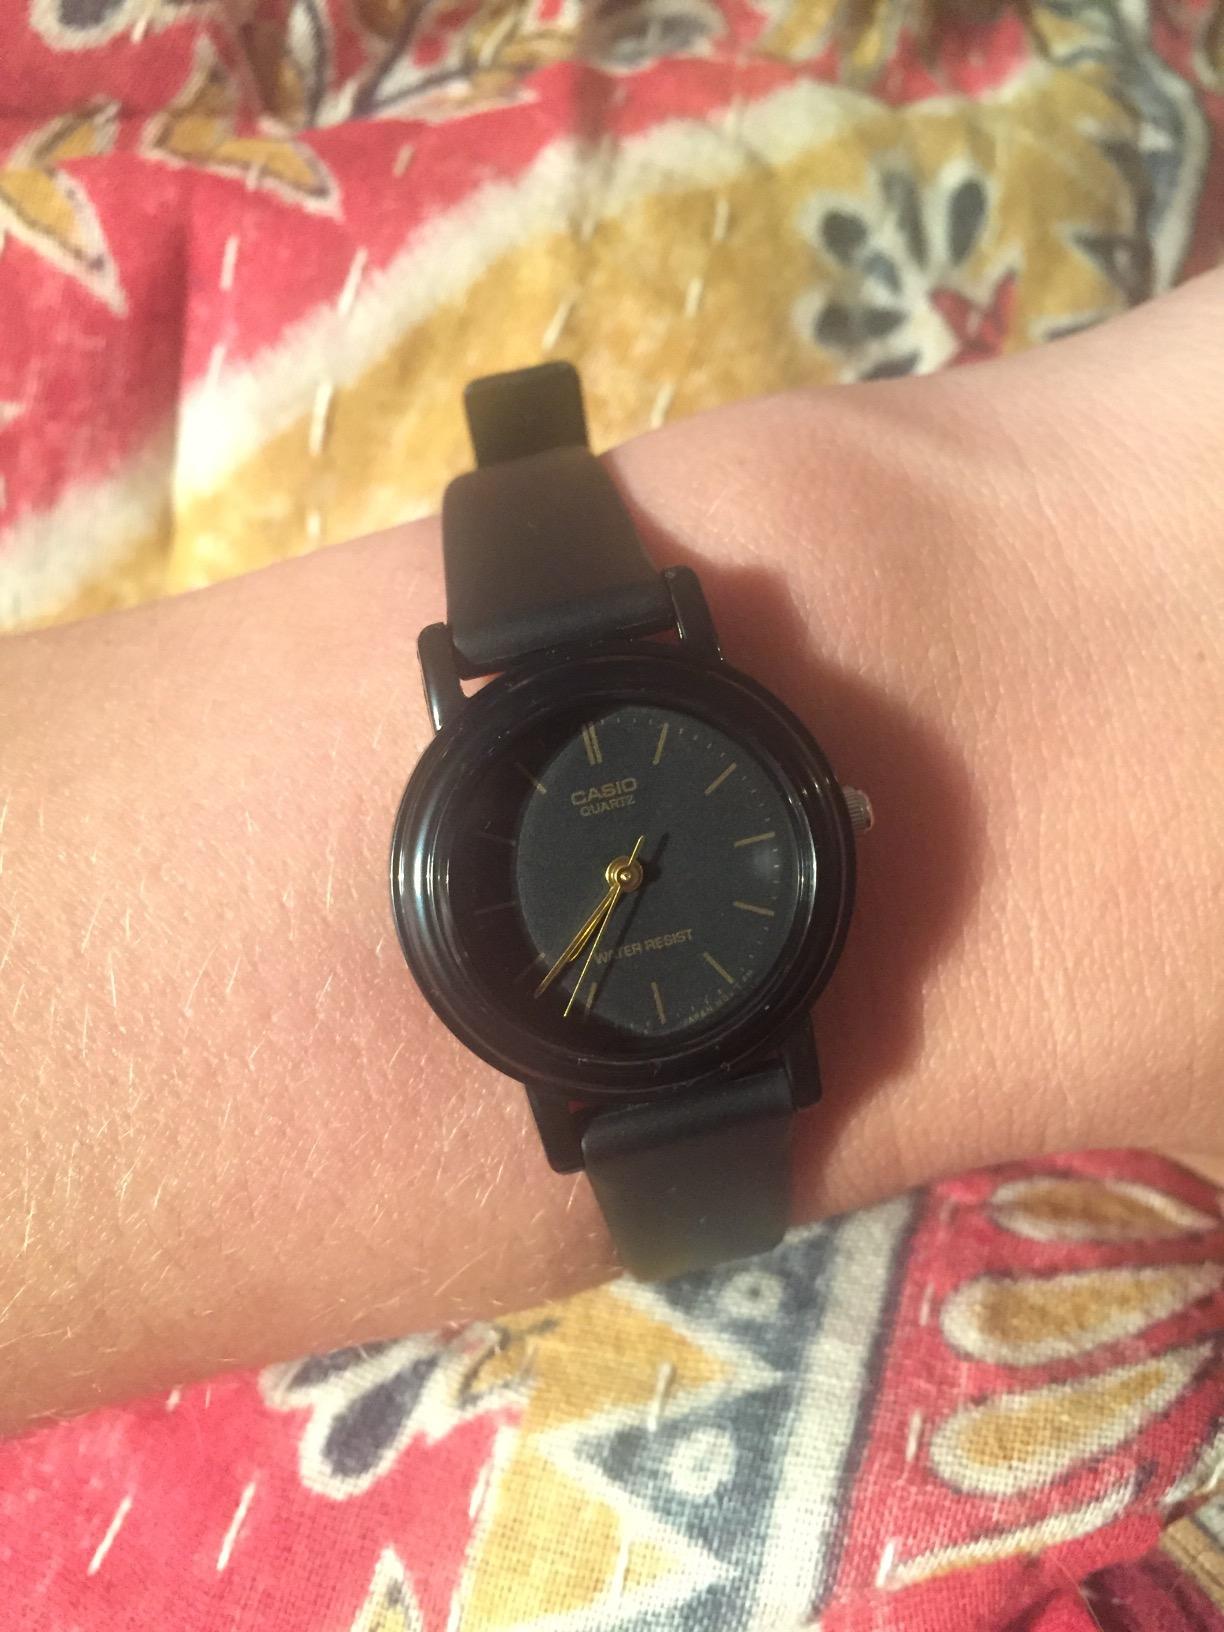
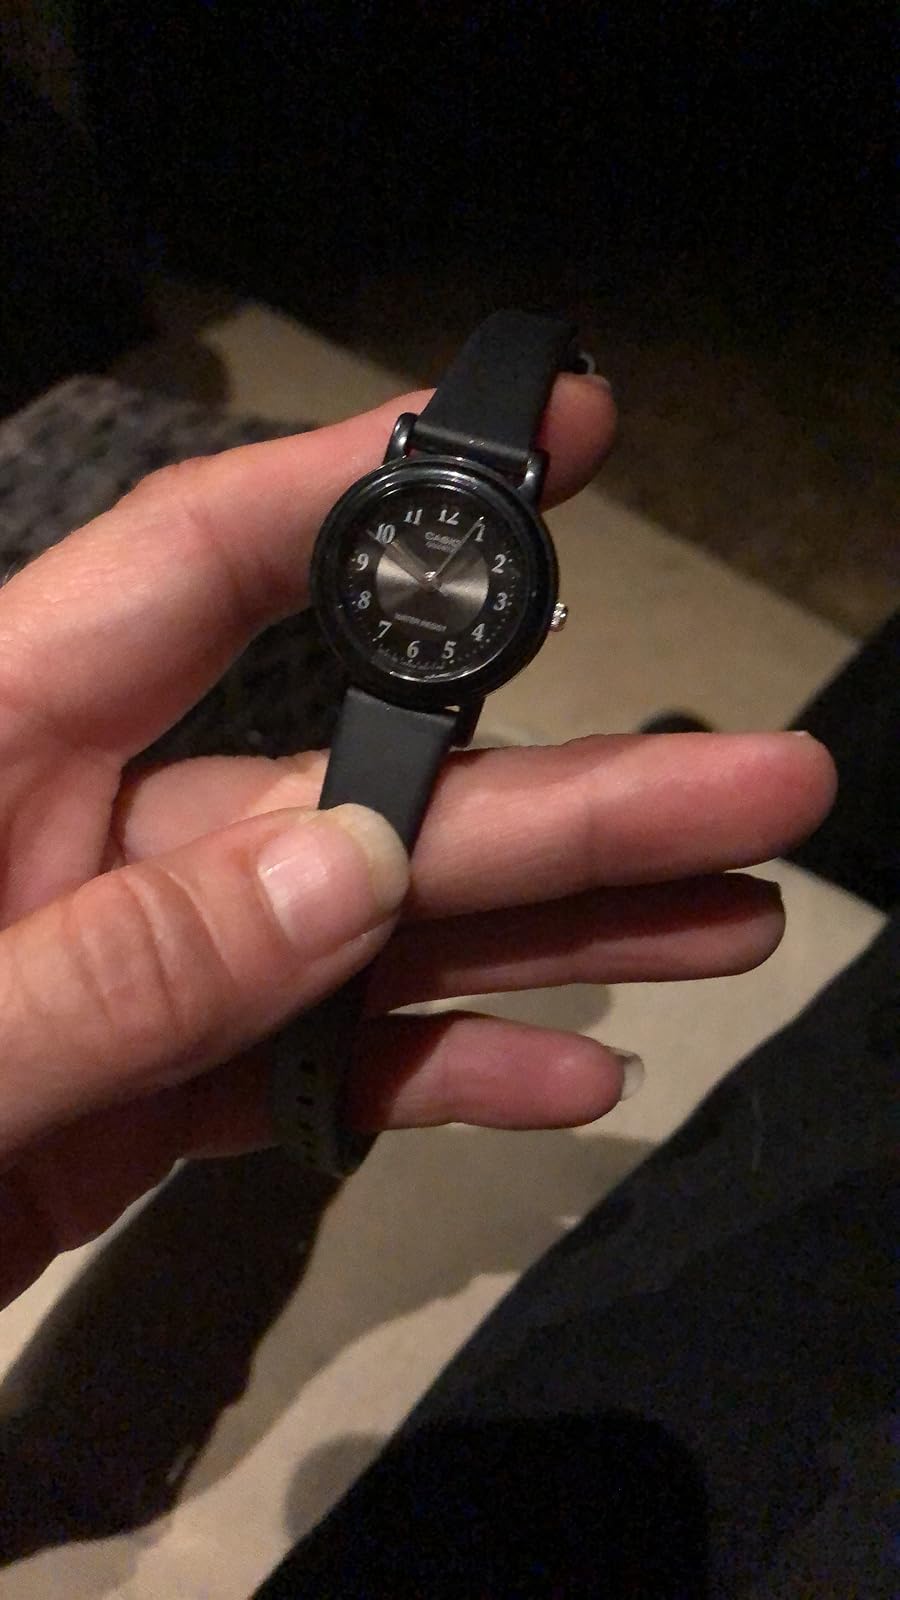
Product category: accessories_watch
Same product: no